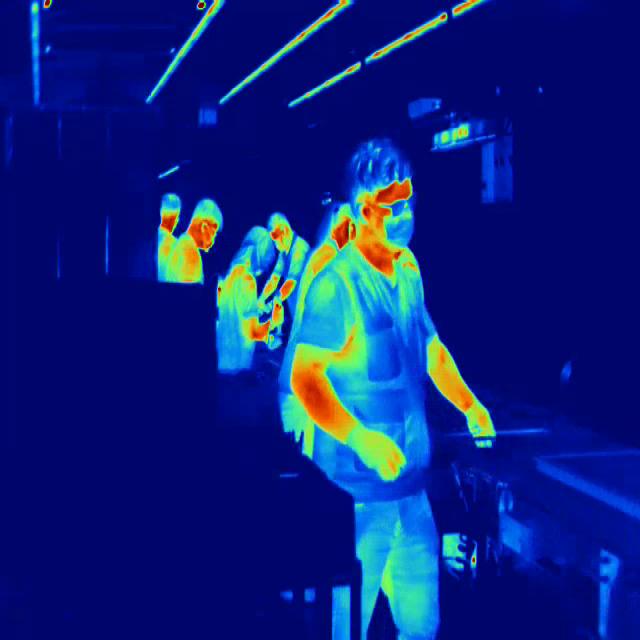
Detected objects:
label: person
label: person
label: person
label: person